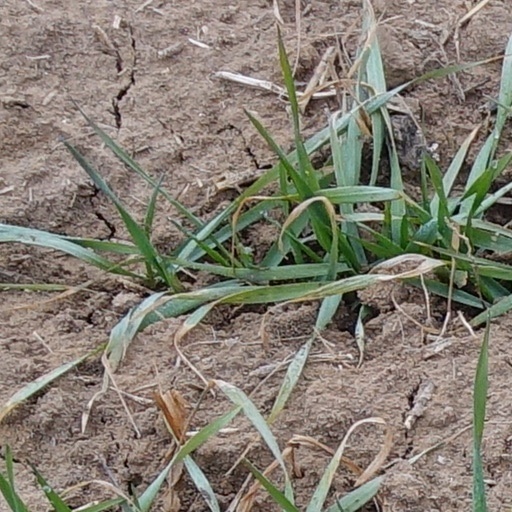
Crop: wheat